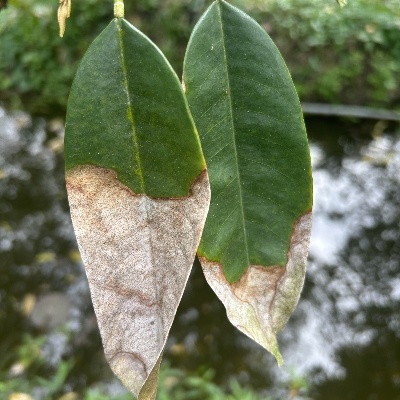
Label: Leaf_Colletotrichum